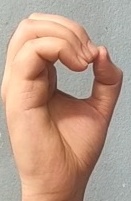
ASL sign: O